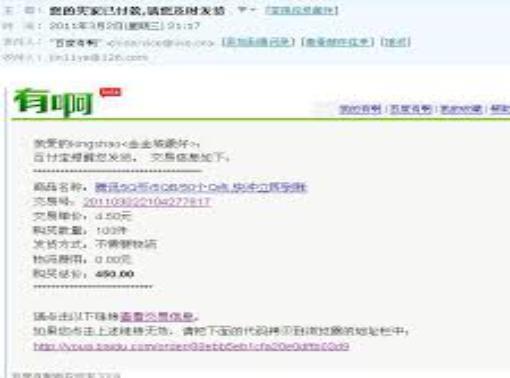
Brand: BaDuYoua
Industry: Others